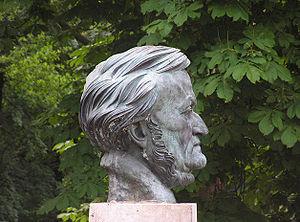
16 février : Le Prisonnier du Caucase, opéra de César Cui, créé au théâtre Mariinsky de Saint-Pétersbourg sous la direction d'Eduard Nápravník.